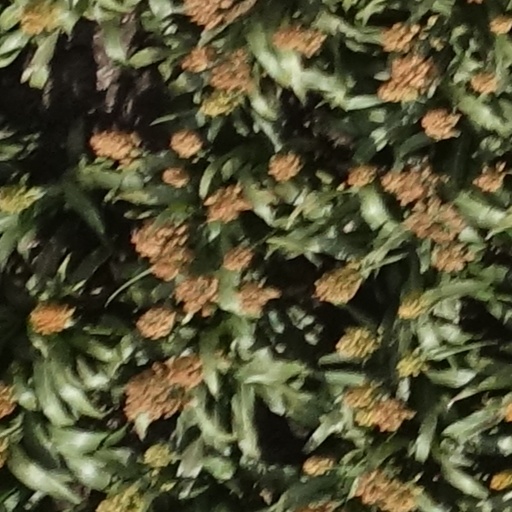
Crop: sorghum